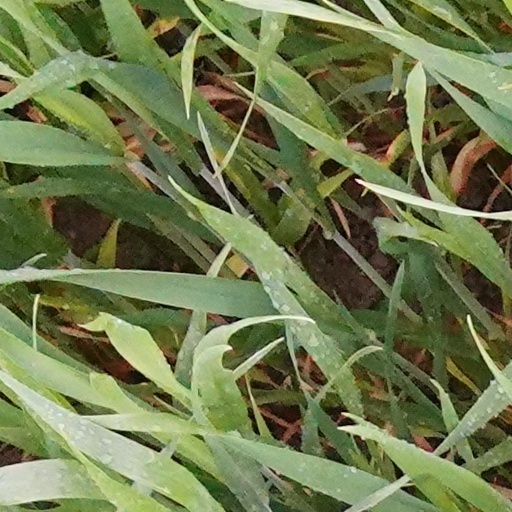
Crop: wheat